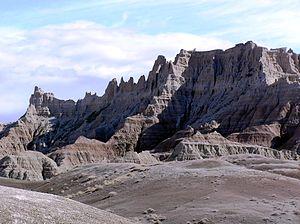
Le parc national des Badlands est un parc national américain situé dans le sud-ouest de l'État du Dakota du Sud, au nord des Grandes Plaines.
Starship Troopers ou Les Patrouilleurs de l'espace au Québec est un film américain de science-fiction de type militaire sorti en 1997 réalisé par Paul Verhoeven. Le scénario d'Edward Neumeier est librement inspiré du roman de science-fiction Étoiles, garde-à-vous ! de Robert A. Heinlein.